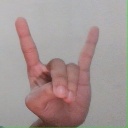
अक्षर: श